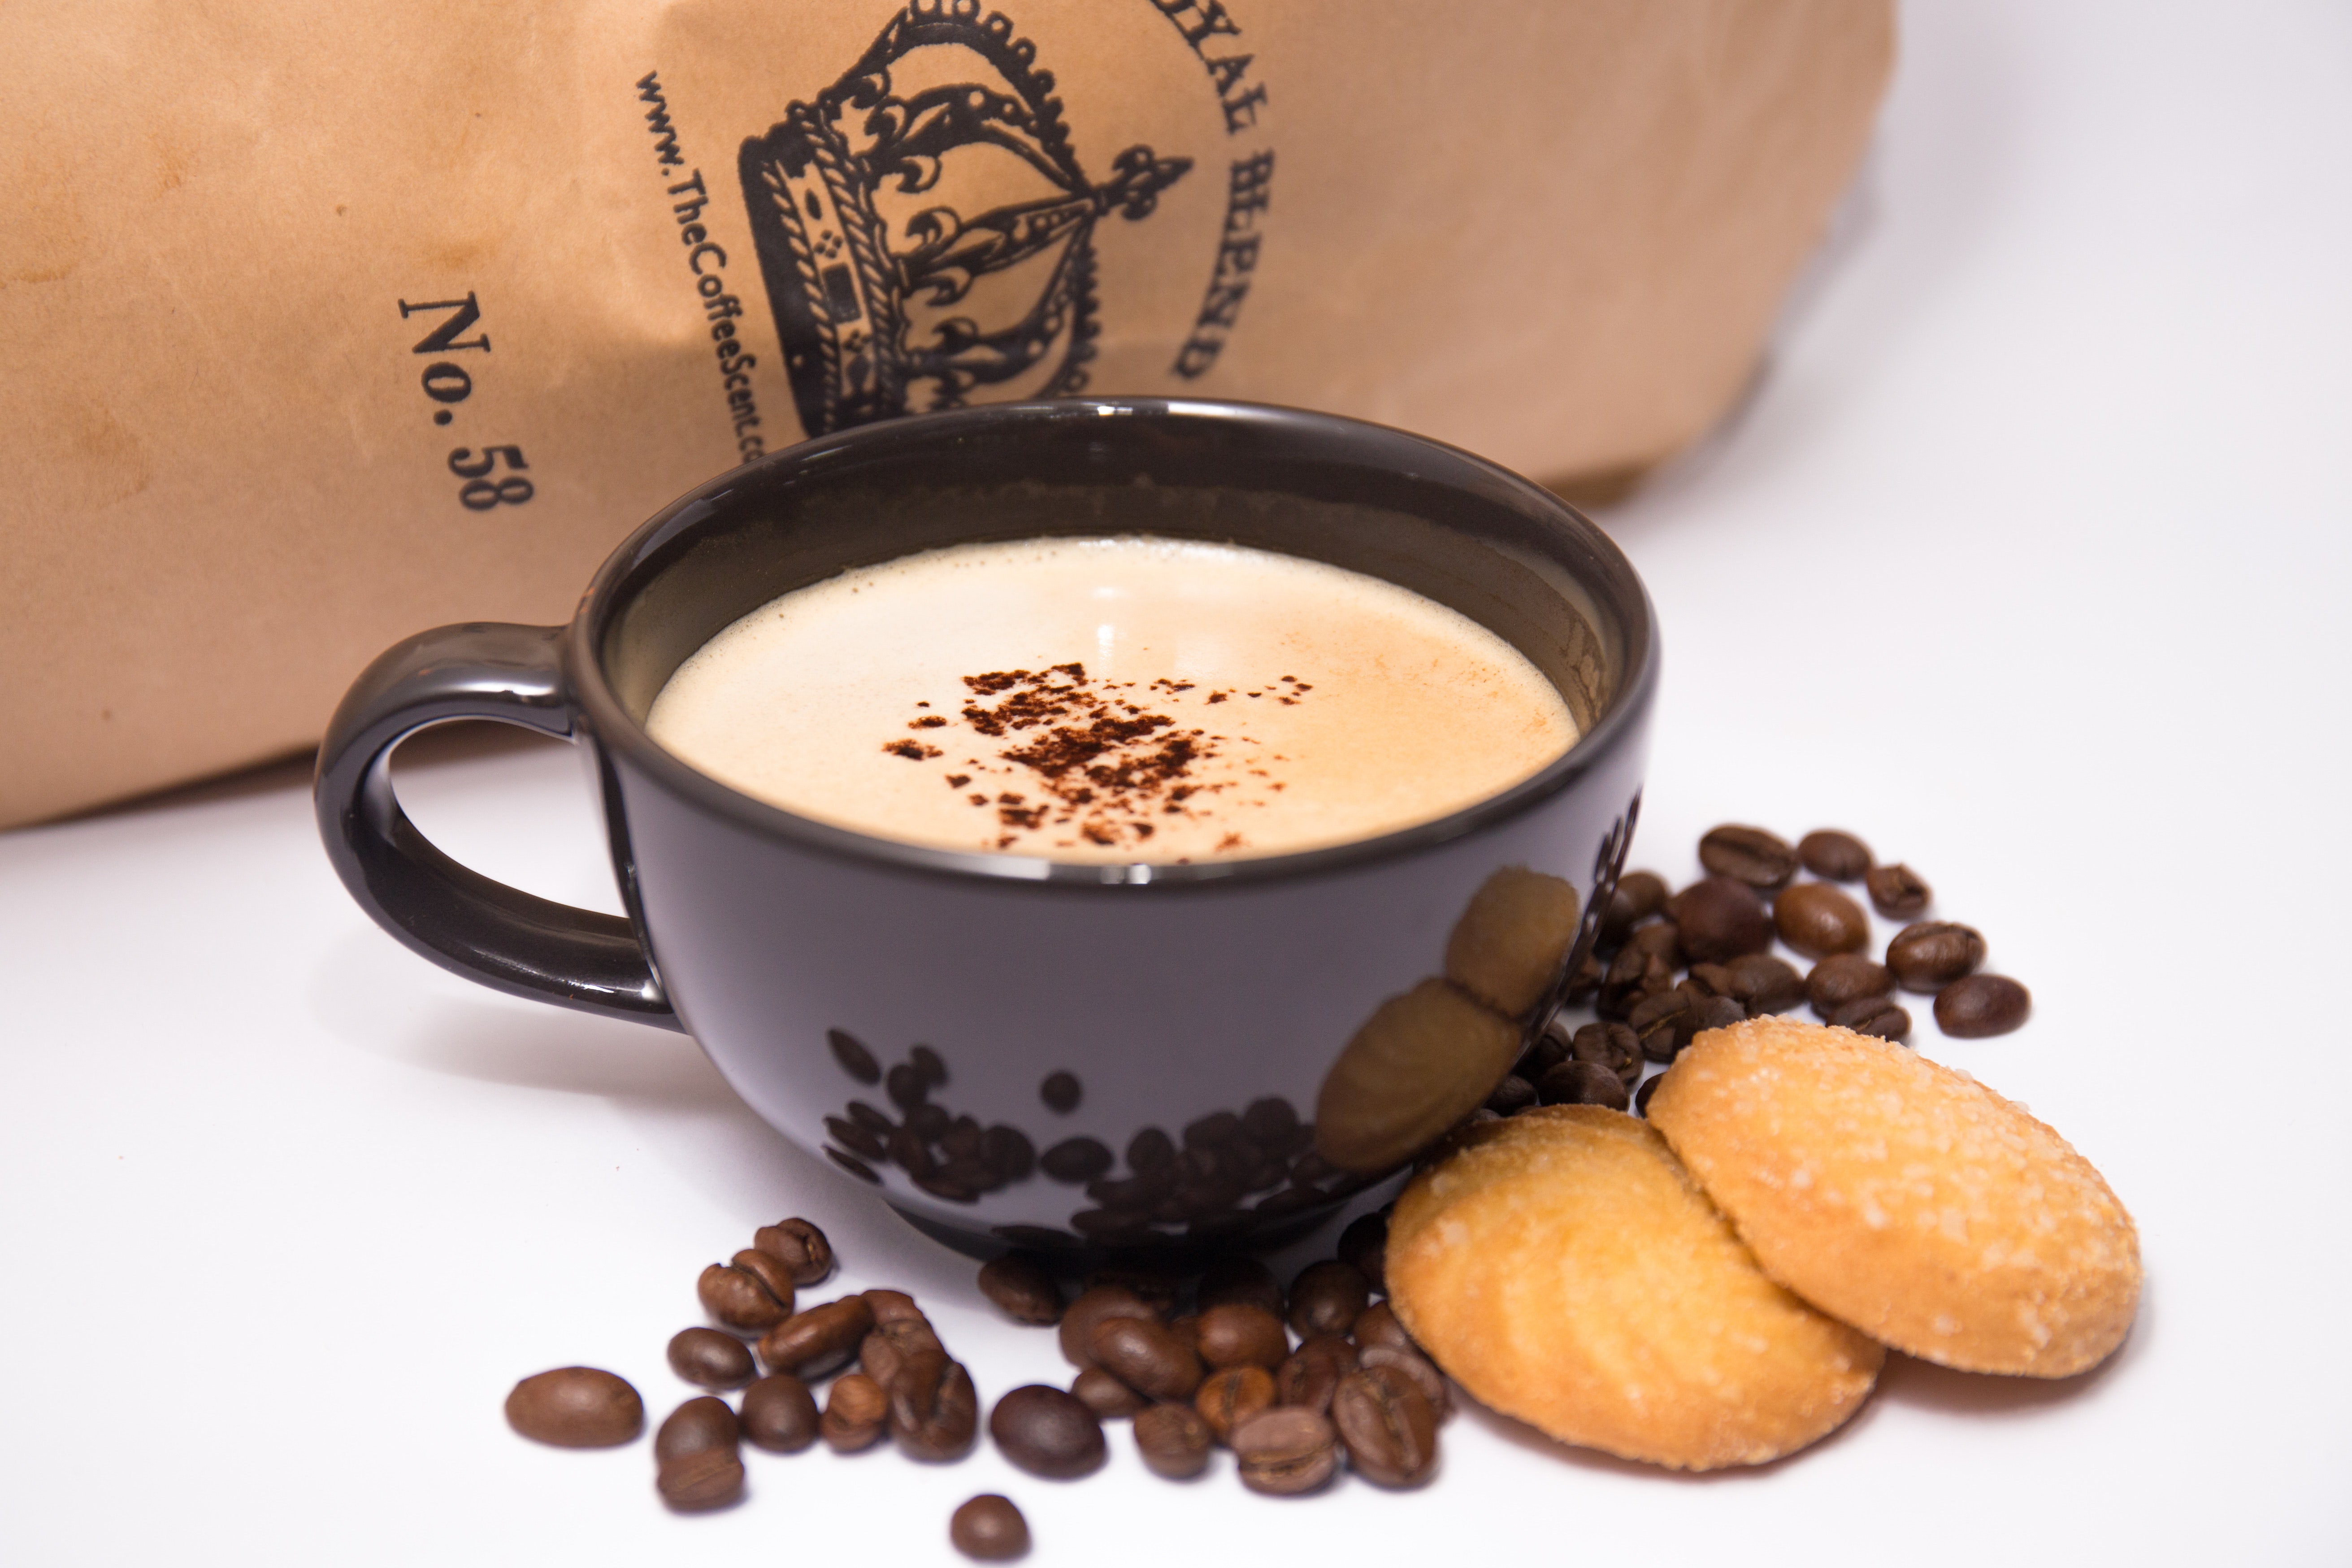
cup, coffee cup, caffeine, coffee milk, food, white coffee, coffee, espresso, drink, Java coffee, mocaccino, ipoh white coffee, cafe au lait, cuisine, Chocolate milk, hot chocolate, hong kong style milk tea, masala chai, non alcoholic beverage, jamaican blue mountain coffee, drinkware, dish, latte, babycino, ingredient, cappuccino, tableware, caff macchiato, liqueur coffee, instant coffee, tea, ristretto, kona coffee